Merovingian dynasty

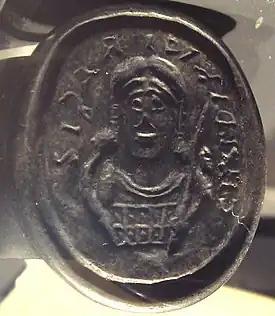
Signet ring of Childeric I. Monnaie de Paris.

The 7th-century "Chronicle of Fredegar" implies that the Merovingians were descended from a sea-beast called a quinotaur: